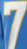
Number: 7